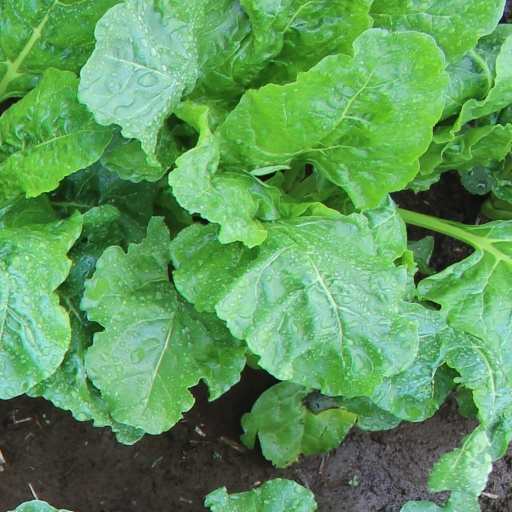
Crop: sugar beet